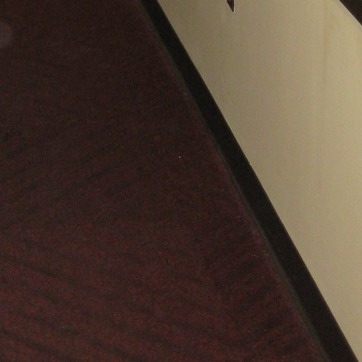
Material: carpet